Country Senior High Schools Carnival (Western Australia)

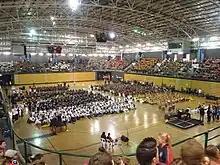
Country Week closing ceremony 2012

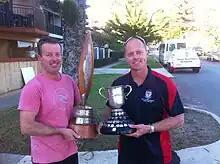
Girls Hockey and Boys AFL Football country week trophies

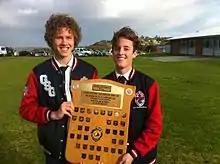
Boys Hockey Shield 2016

The first country week was held in Perth in 1924 and the only sport played was Australian rules football. At this time Perth schools were able to compete but Eastern Goldfields High School won the carnival.